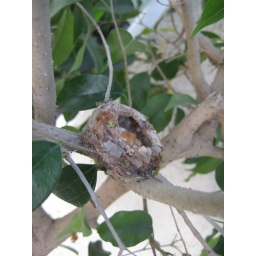
5-20-08 Hummingbird nest in the ficus tree on our patio. Egg spotted today.